Southern Pacific Railroad Passenger Coach Car-S.P. X7

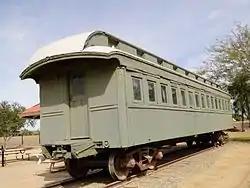
At the Yuma Quartermaster Depot State Historic Park in 2014

Southern Pacific Railroad Passenger Coach Car-S.P. X7 dates from c. 1875 and was used until 1938. It is a former passenger coach of the Southern Pacific Railroad's Southern Division. The railway vehicle was listed on the National Register of Historic Places in 2000, at which time it was located in Yuma, Arizona.